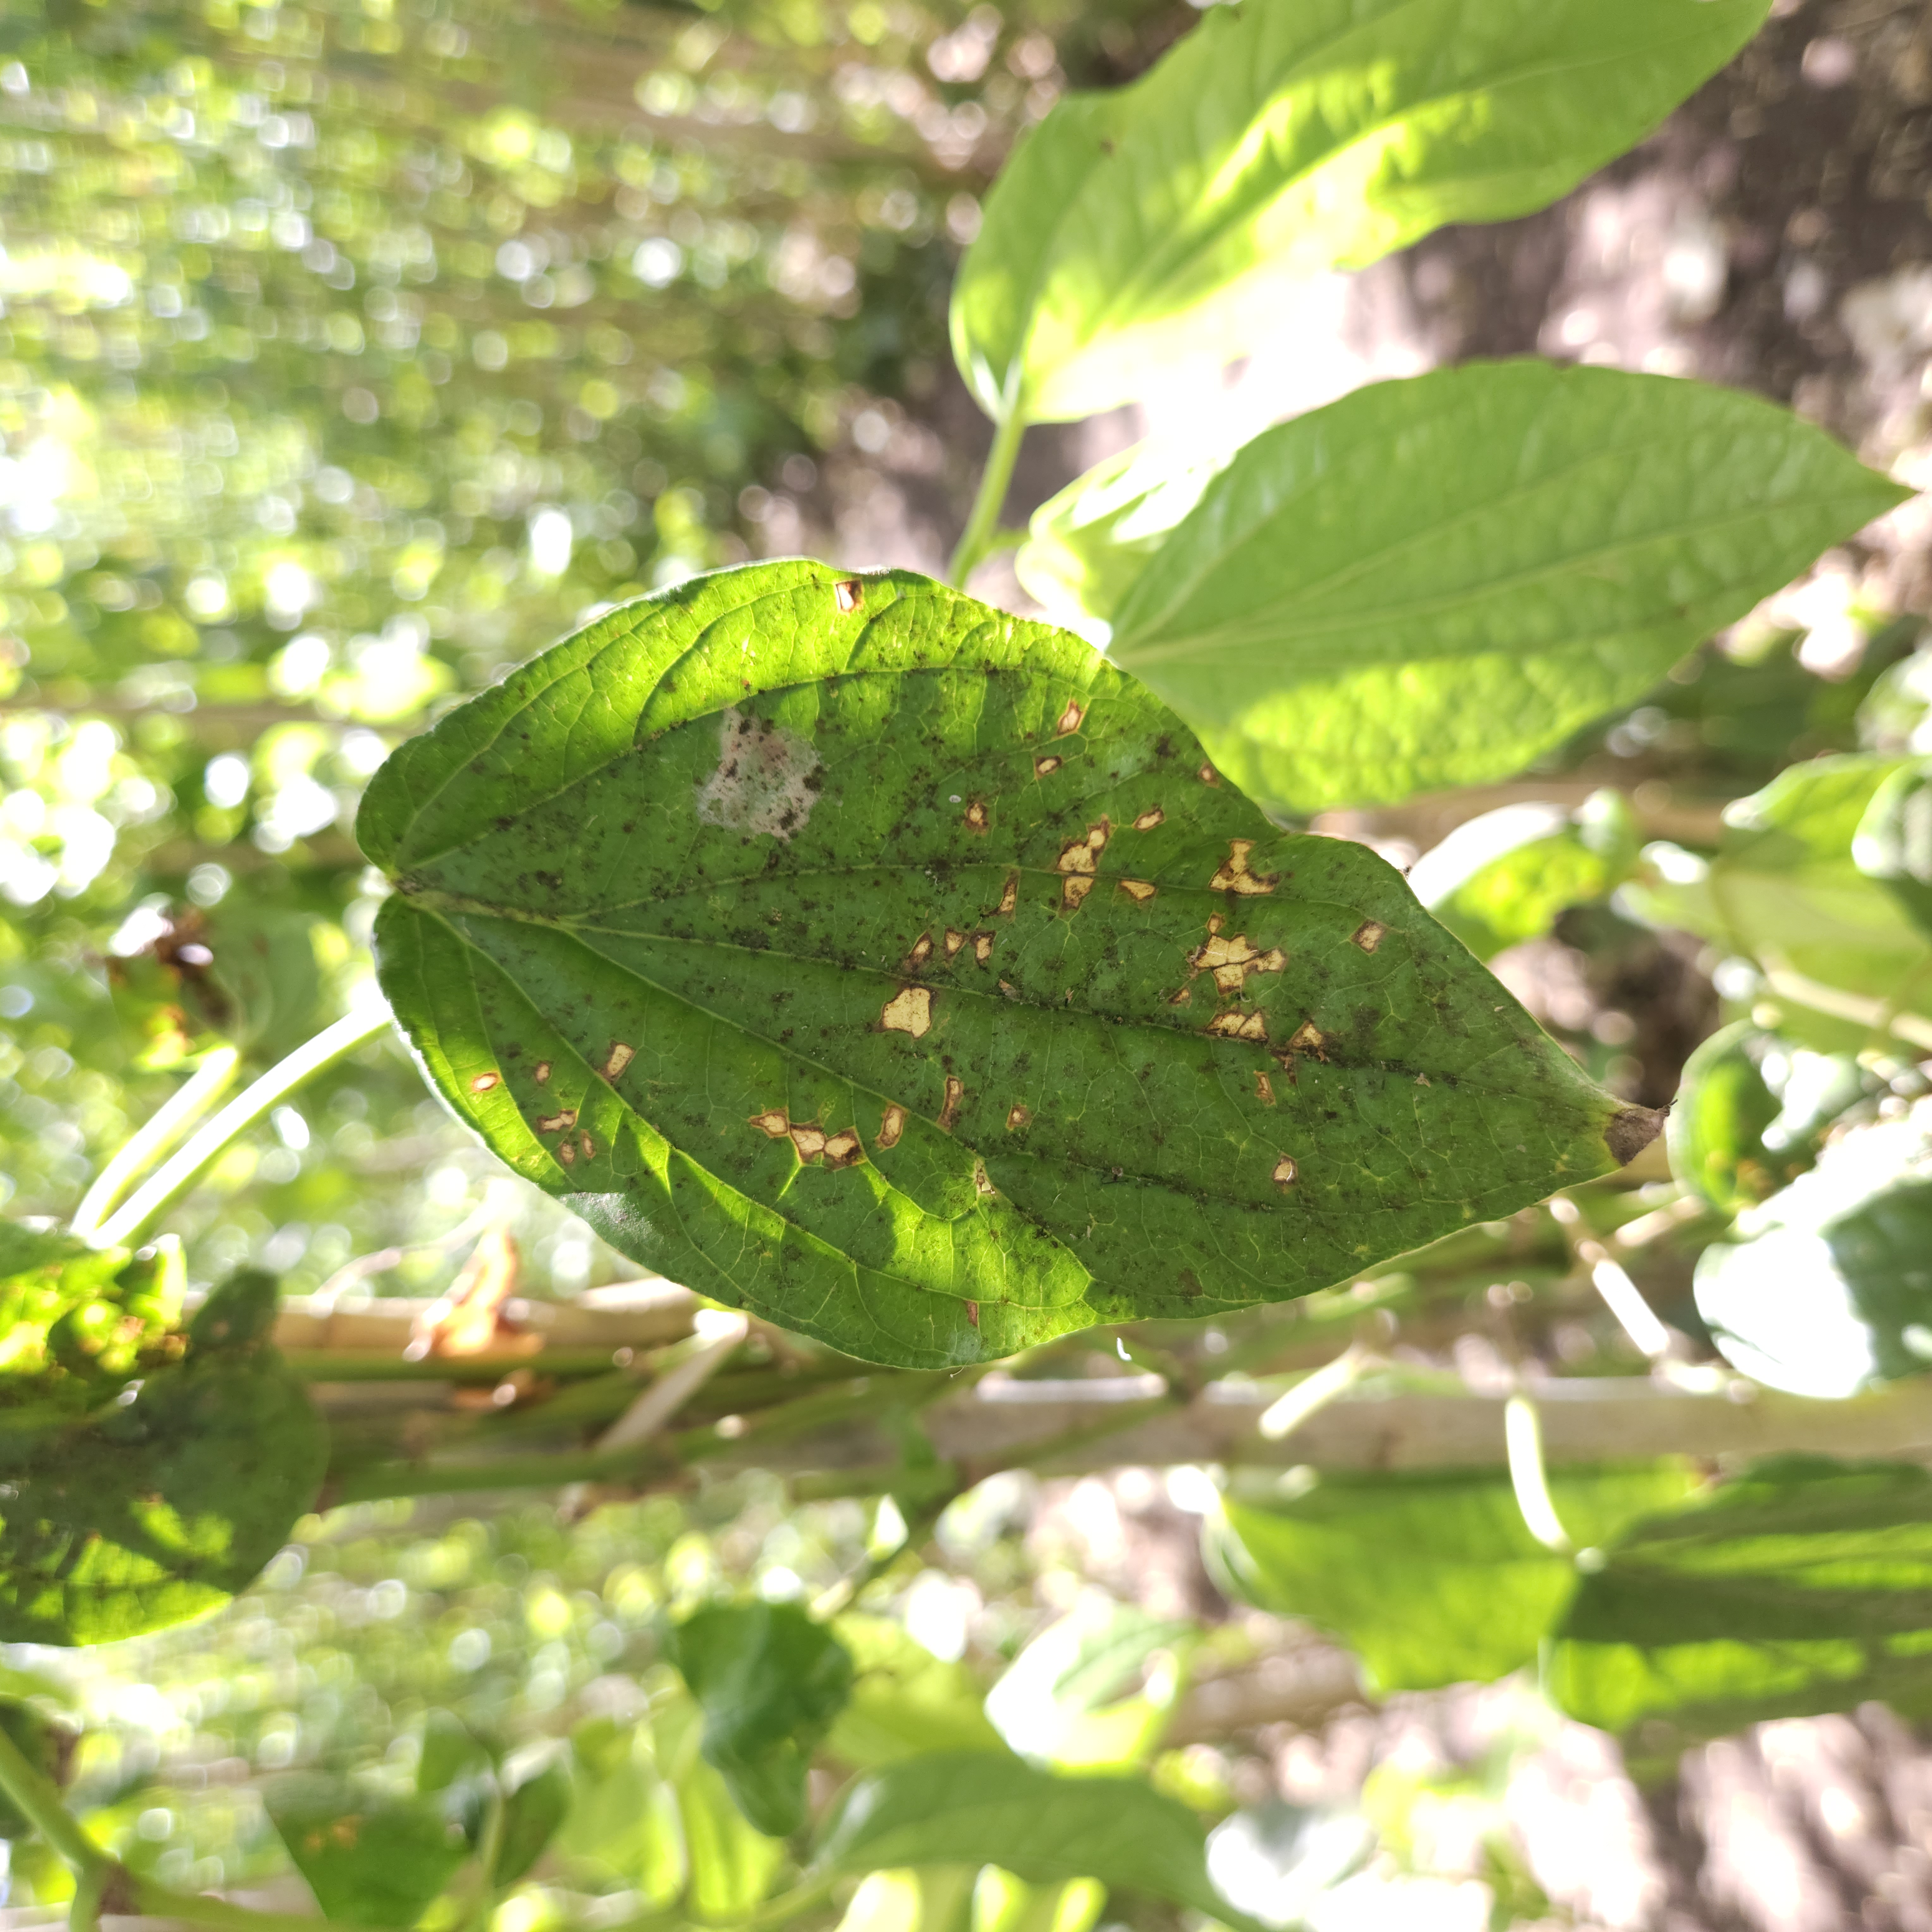
Label: Diseased